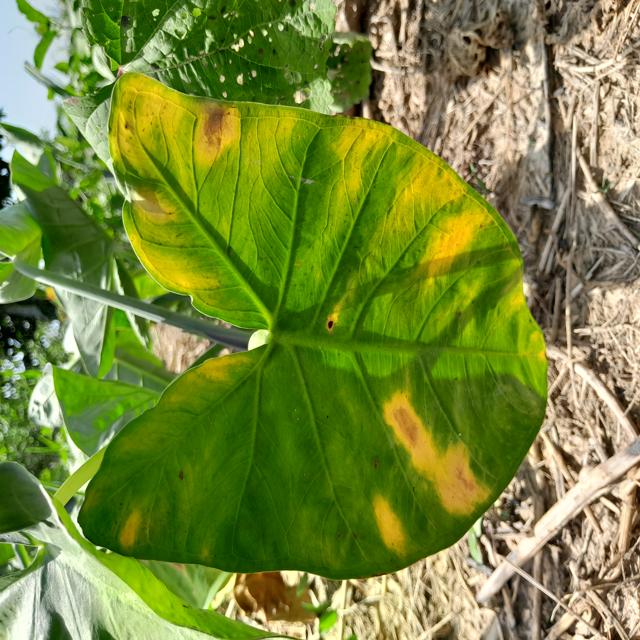
Label: Mid_Blight